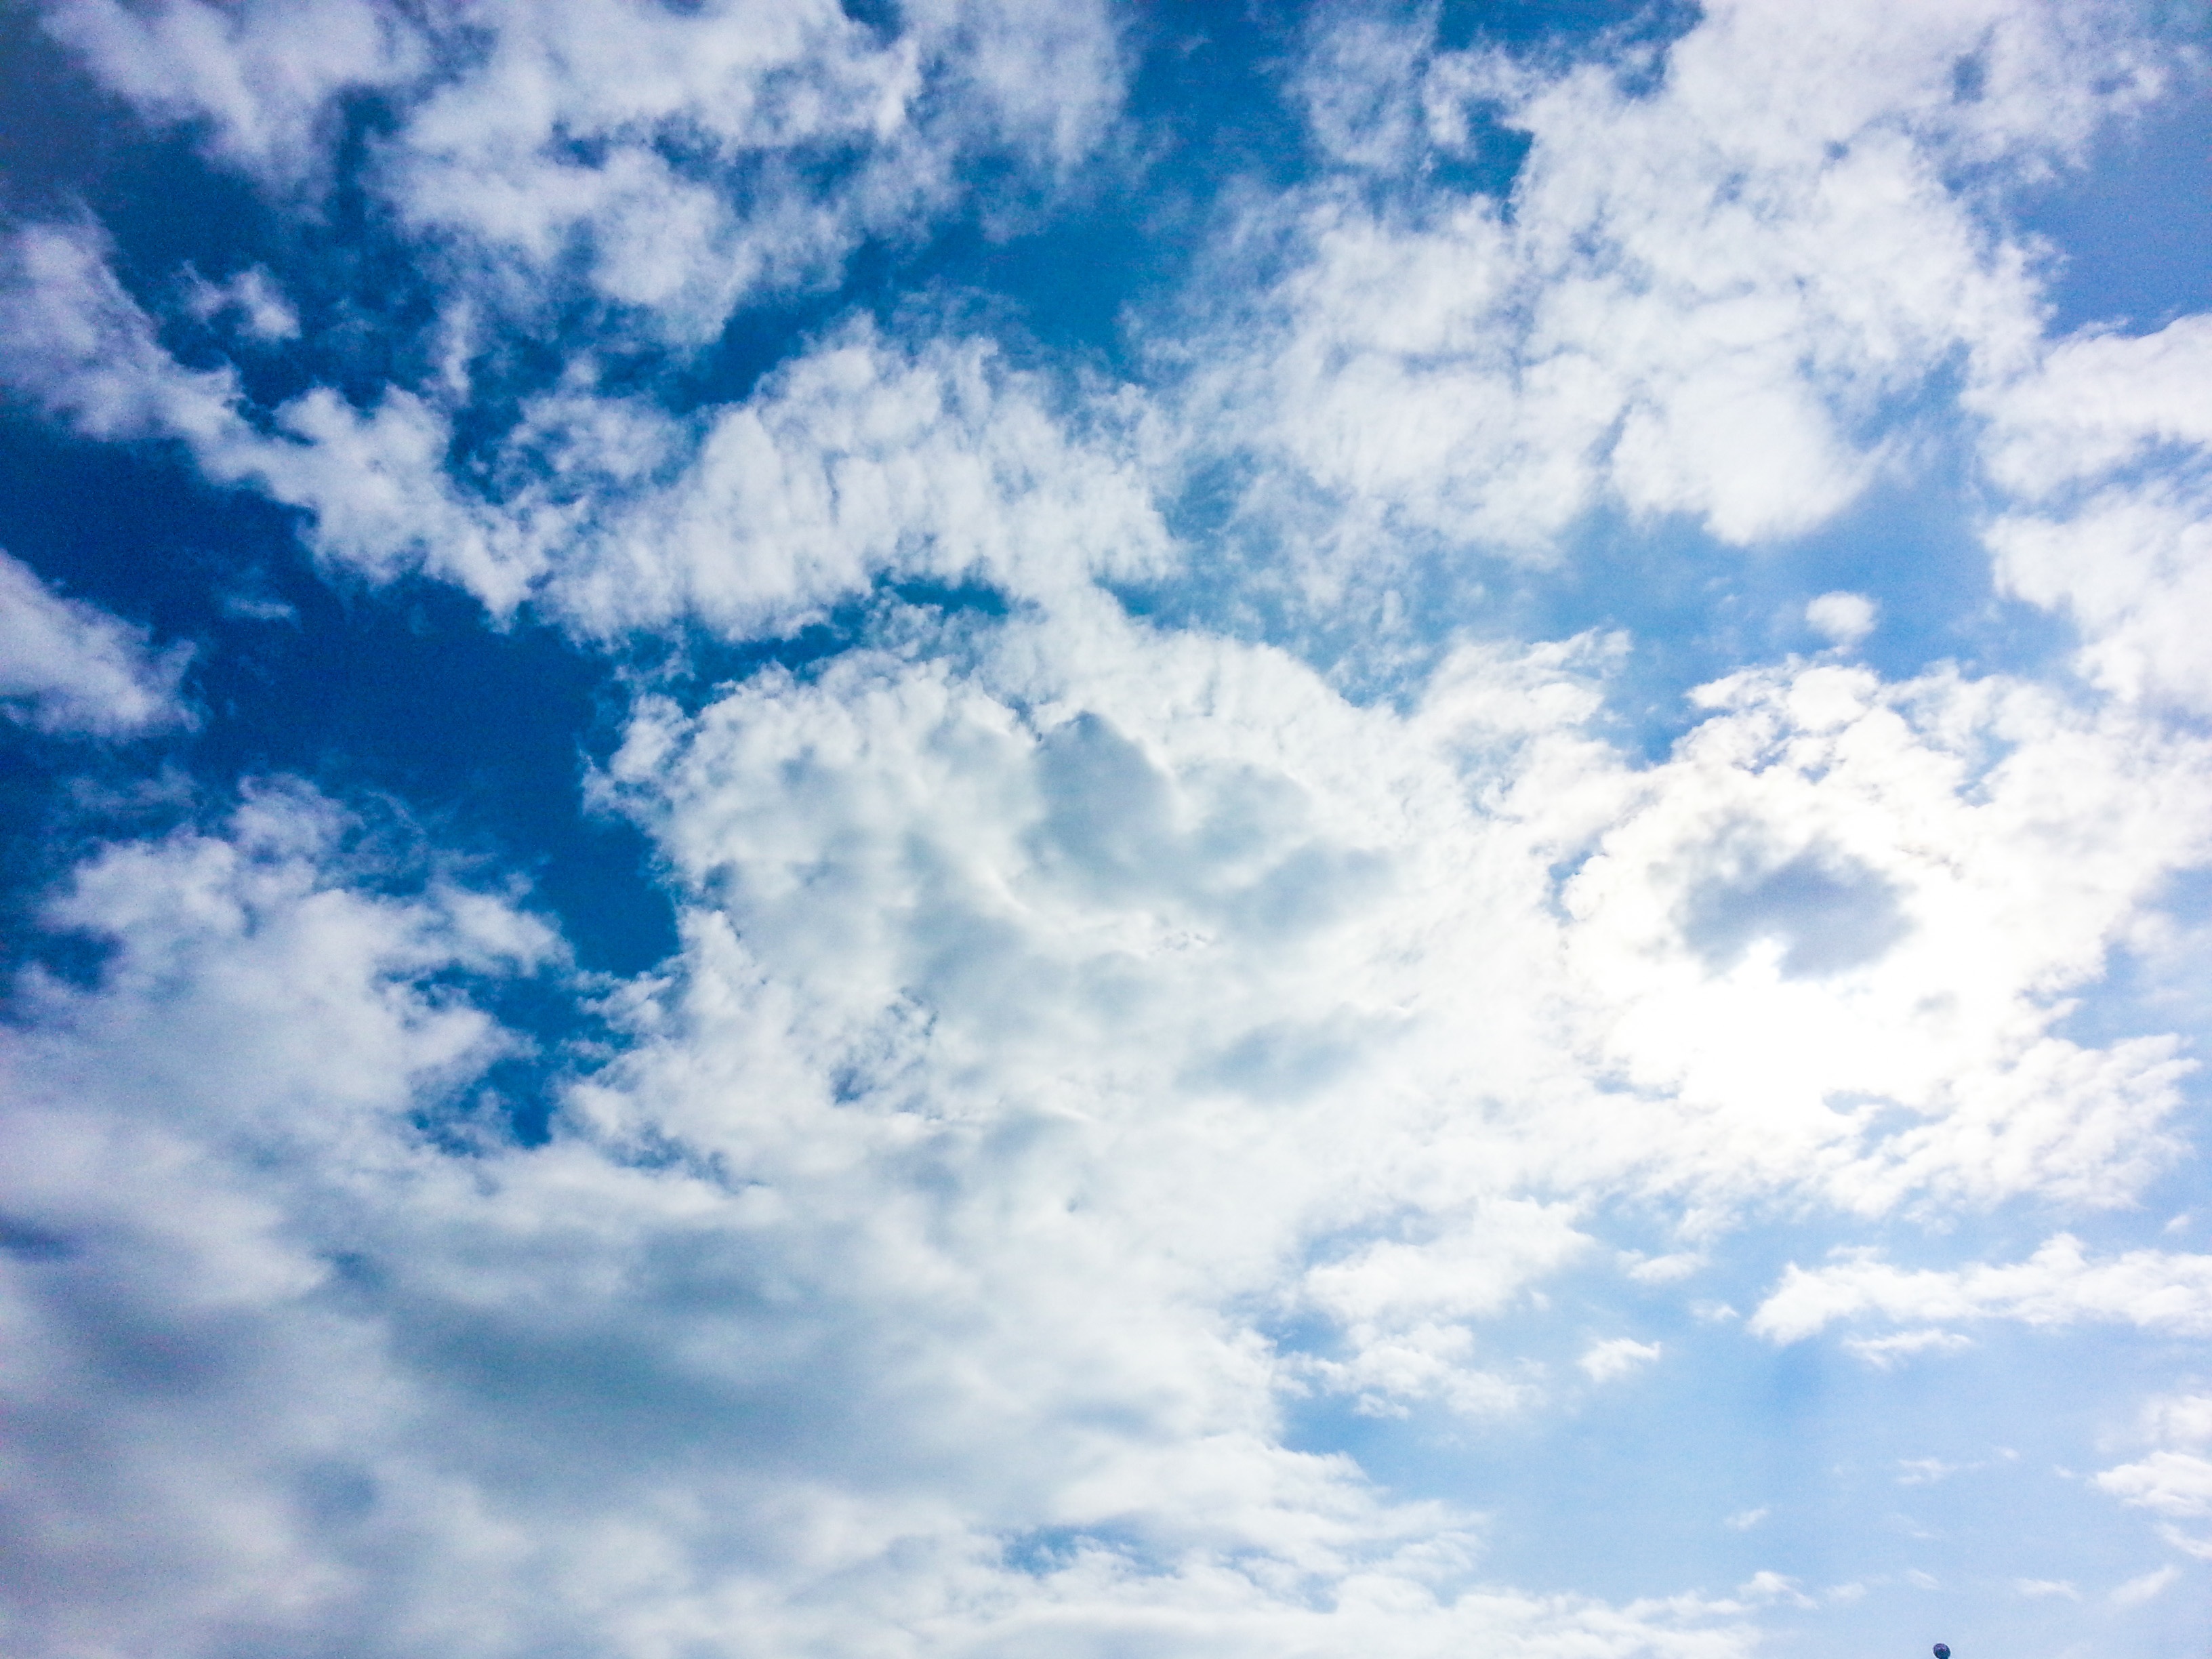
horizon, cloud, sky, sunlight, atmosphere, daytime, cumulus, blue, meteorological phenomenon